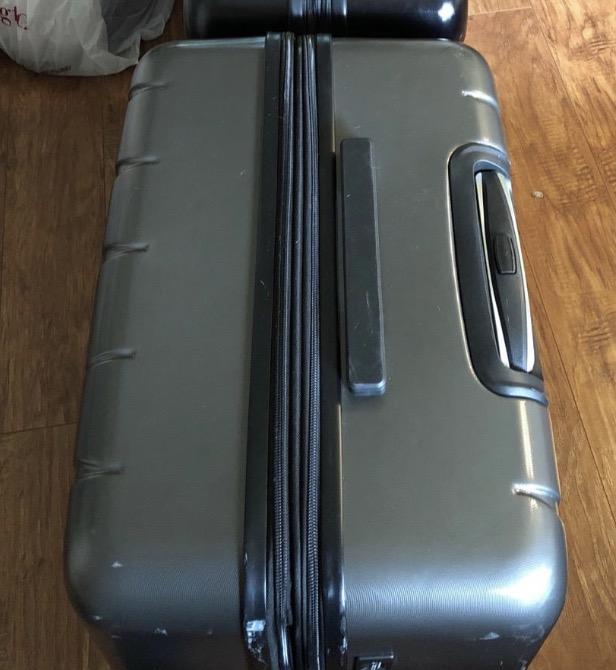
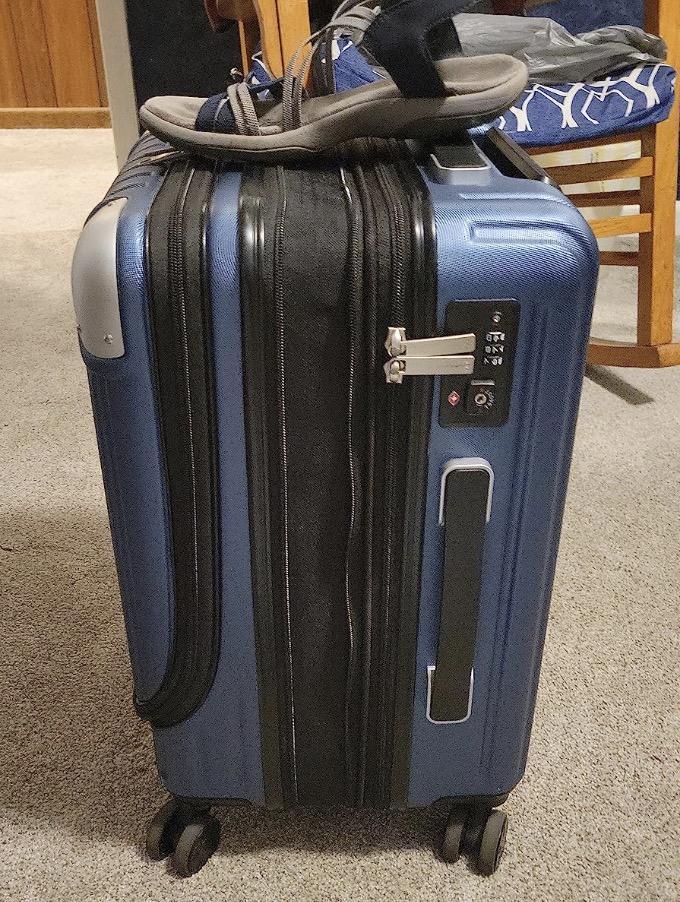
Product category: items_tea
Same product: no